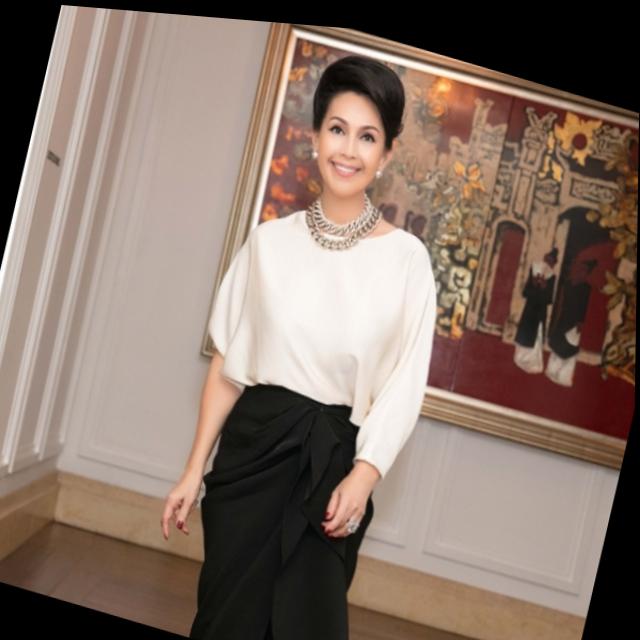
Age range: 45-64